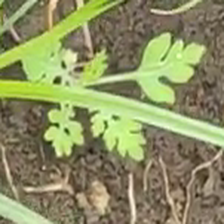
Weed species: Gajar_gavat_(Parthenium hysterophorus)